The Female Response

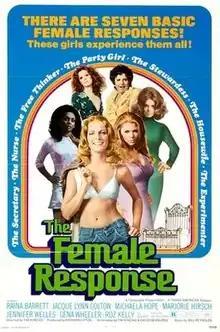
Theatrical release poster

The Female Response (known in the UK as Everybody's At It) is a 1973 American sexploitation film directed by Tim Kincaid.